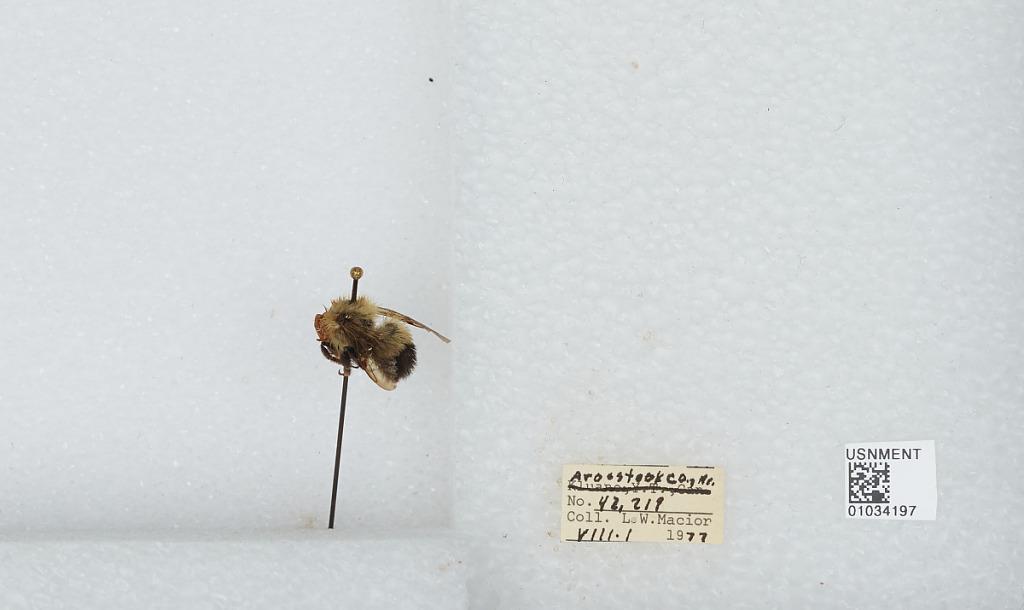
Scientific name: Bombus (Pyrobombus) vagans vagans Smith
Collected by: L. Macior
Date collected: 1977-8-1
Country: United States
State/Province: Maine
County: Aroostook
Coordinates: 46.65, -68.58